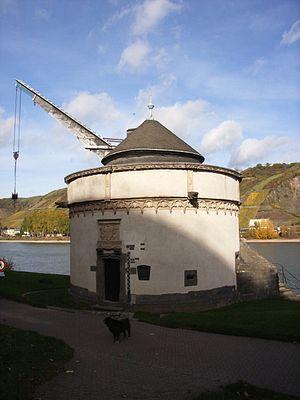
La liste des grues portuaires historiques comprend des grues portuaires historiques du Moyen Age à l'introduction de grues métalliques dans la révolution industrielle au cours du 19ᵉ siècle. Les reconstructions modernes sont également répertoriées.